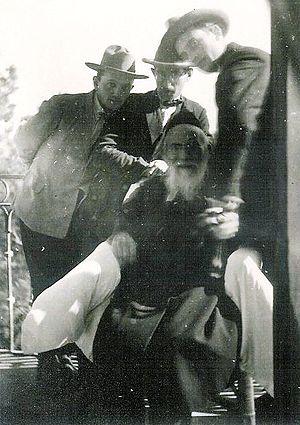
Depuis le début du XIXᵉ siècle, les yechivot modernes se sont développées en Europe de l'Est, puis en Europe de l'Ouest, puis à travers le monde. À la suite de la Shoah, certaines yechivot se sont reconstruites en Israël et aux États-Unis.
Nosson Tzvi Finkel ou Nathan Zvi Finkel, né dans l'Empire russe en 1849 à Rossieny en actuelle Lituanie et mort en 1927 à Jérusalem en Palestine mandataire, est un rabbin reconnu pour son érudition et sa sagesse. Il fonda la Yechiva de Slobodka et la Yechiva Knesset Israel, dont il ouvrit une branche en 1926 à Hébron en Eretz Israel.
La Yechiva de Hébron connue aussi comme Yeshivas Hevron ou Knesses Yisroel ou Yechiva Knesset Israel est fondée en 1924, par les Roshei yeshiva de la Yechiva de Slobodka de Kaunas, en Lituanie. Avec le massacre de Hébron de 1929, où 24 étudiants sont massacrés, la yechiva se relocalise à Jérusalem.